Climate of Alabama

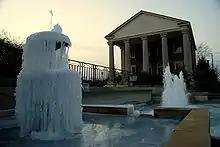
Though winters in the state are usually mild, nightly freezing occurs frequently in the North Alabama region. This is shown in this picture taken at the Old State Bank in Decatur during early January.

Summers in Alabama are among the hottest in the United States, with high temperatures averaging over throughout the summer in many parts of the state. In the extreme south, summer's heat is tempered slightly by winds from the Gulf of Mexico which often blow inland by up to 10–15 miles. In parts of northern Alabama, the elevation above sea level similarly tempers the summer heat. In summer, average afternoon high temperatures are especially high in Montgomery and Tuscaloosa (both averaging in July and August). The average nighttime humidity is highest in southwest Alabama, which results in the highest average (high plus low temperature) for reporting stations in the state. While afternoon highs in Mobile are slightly cooler than those in